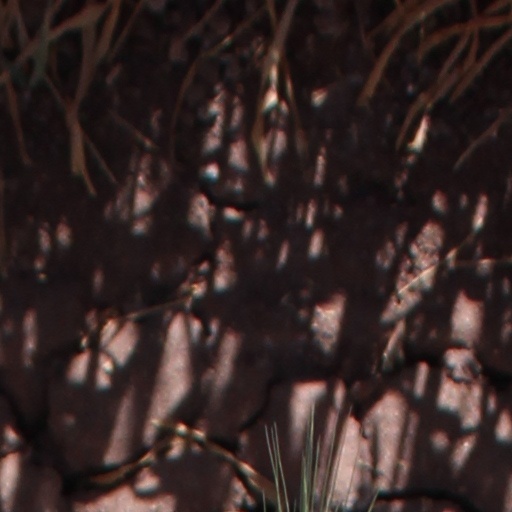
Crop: wheat